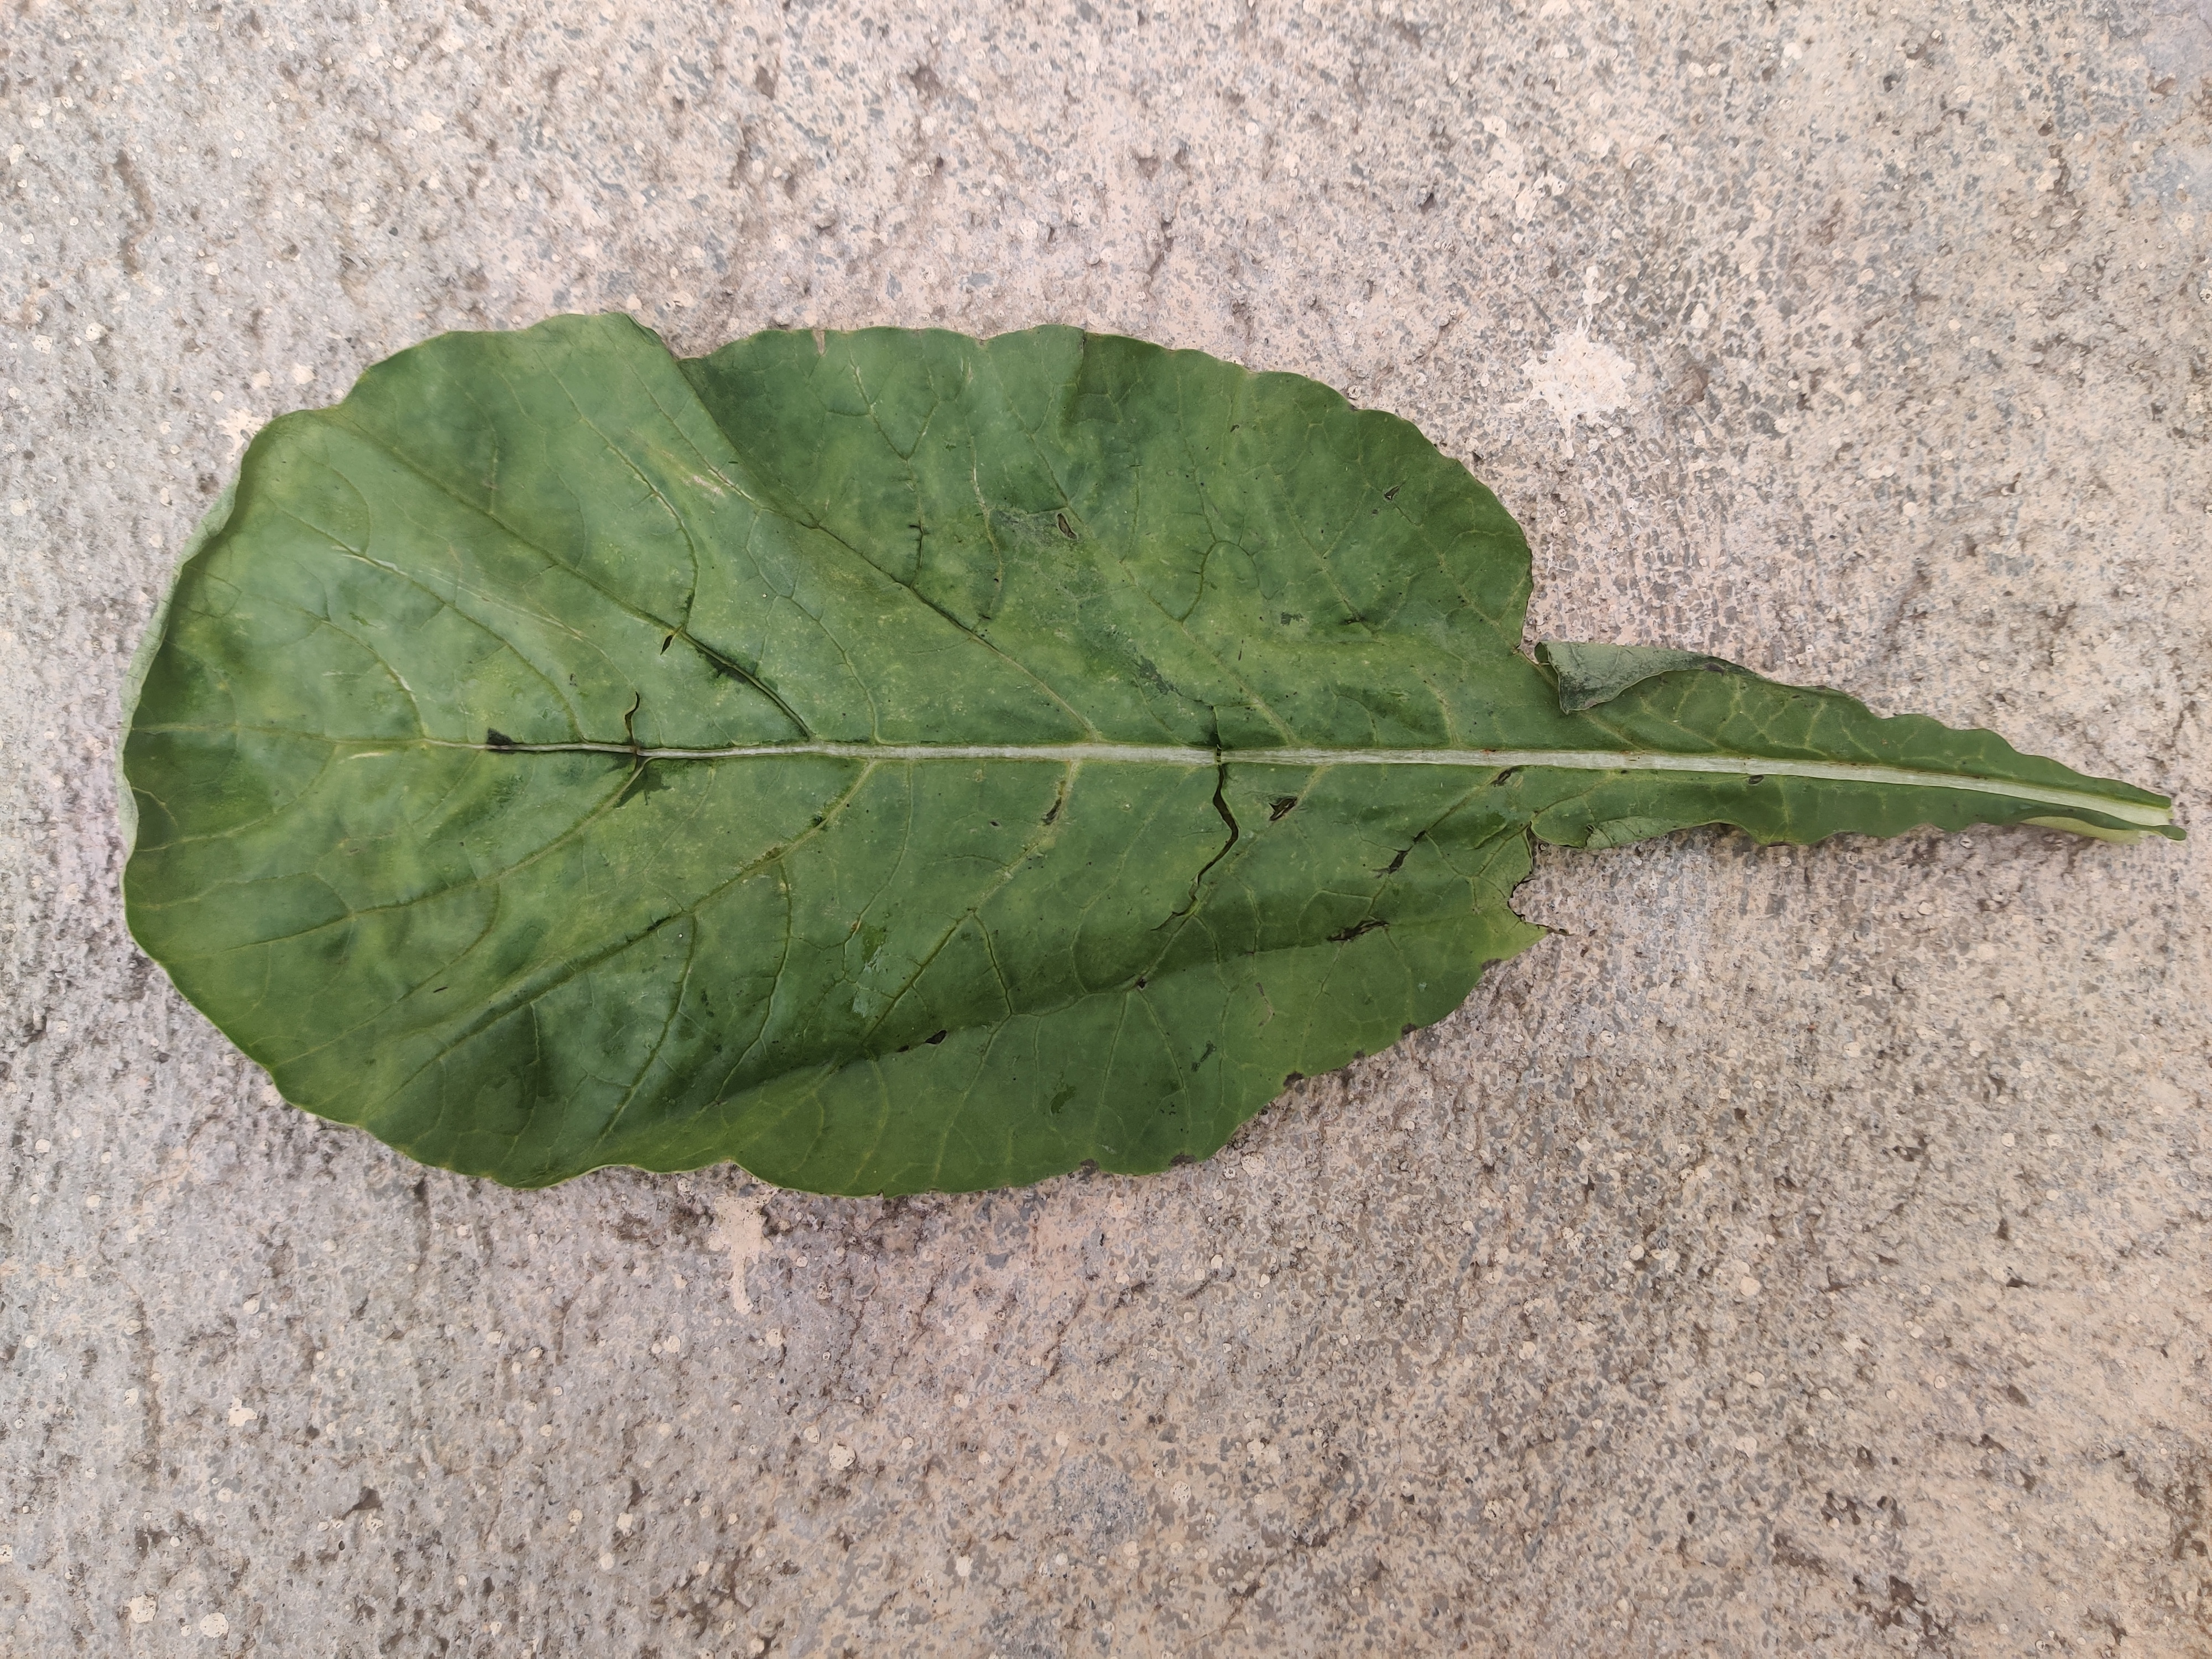
Plant: Raddish